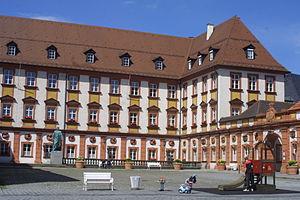
Le district de Haute-Franconie est une des trois circonscriptions de Franconie et une des sept circonscriptions de Bavière.